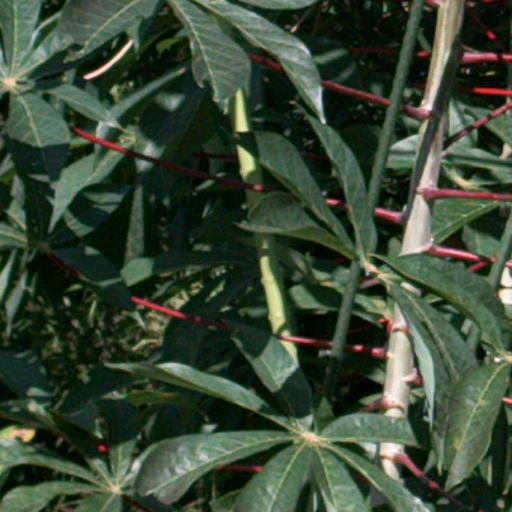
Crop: cassava